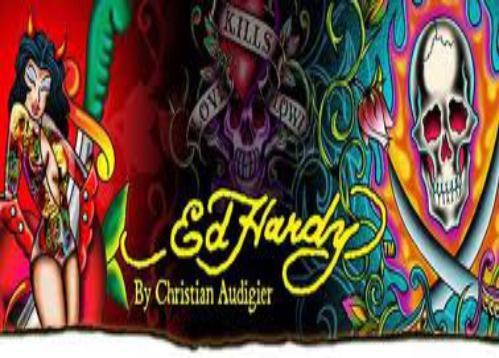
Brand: Ed Hardy
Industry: Clothes